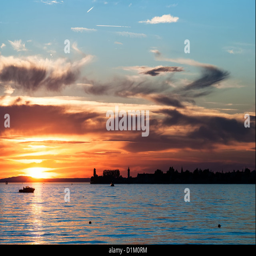
german city from a distance before sundown